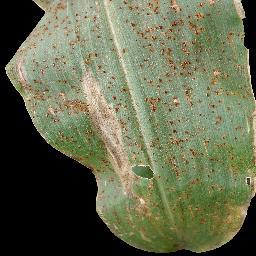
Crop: corn
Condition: (maize)_common_rust